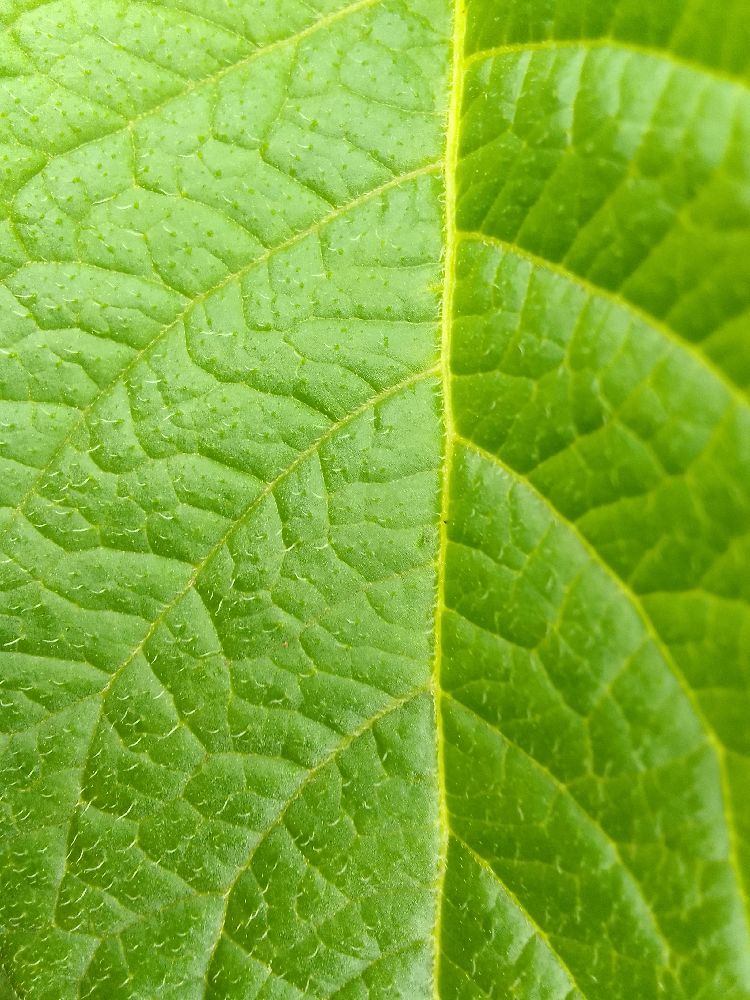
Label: Healthy